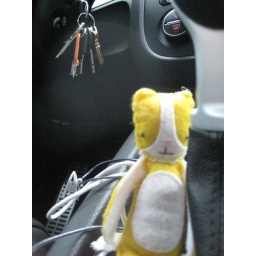
travel kitty in the car on the way to vermont